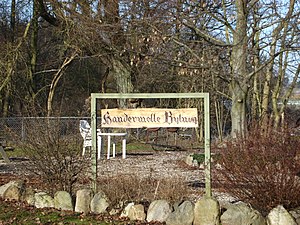
Handermelle
Handermelle Bylaug
Handermelle er en lille bebyggelse på Sydøstlolland
Handermelle er en lille landsby i Vester Ulslev Sogn på den sydlige del af Lolland. Landsbyen befinder sig i Guldborgsund Kommune og tilhører Region Sjælland.